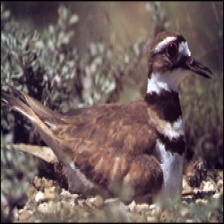
Species: KILLDEAR
Scientific name: CHARADRIUS VOCIFERUS